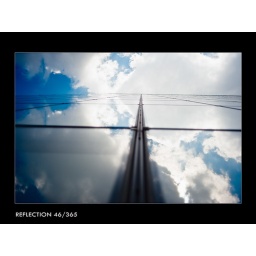
Reflection of the sky over a building in Paris